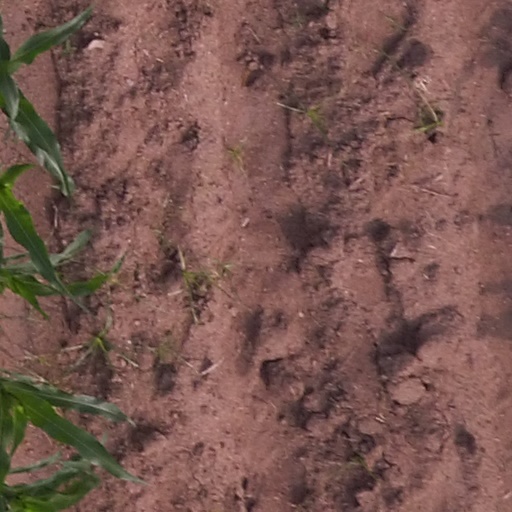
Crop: maize; corn